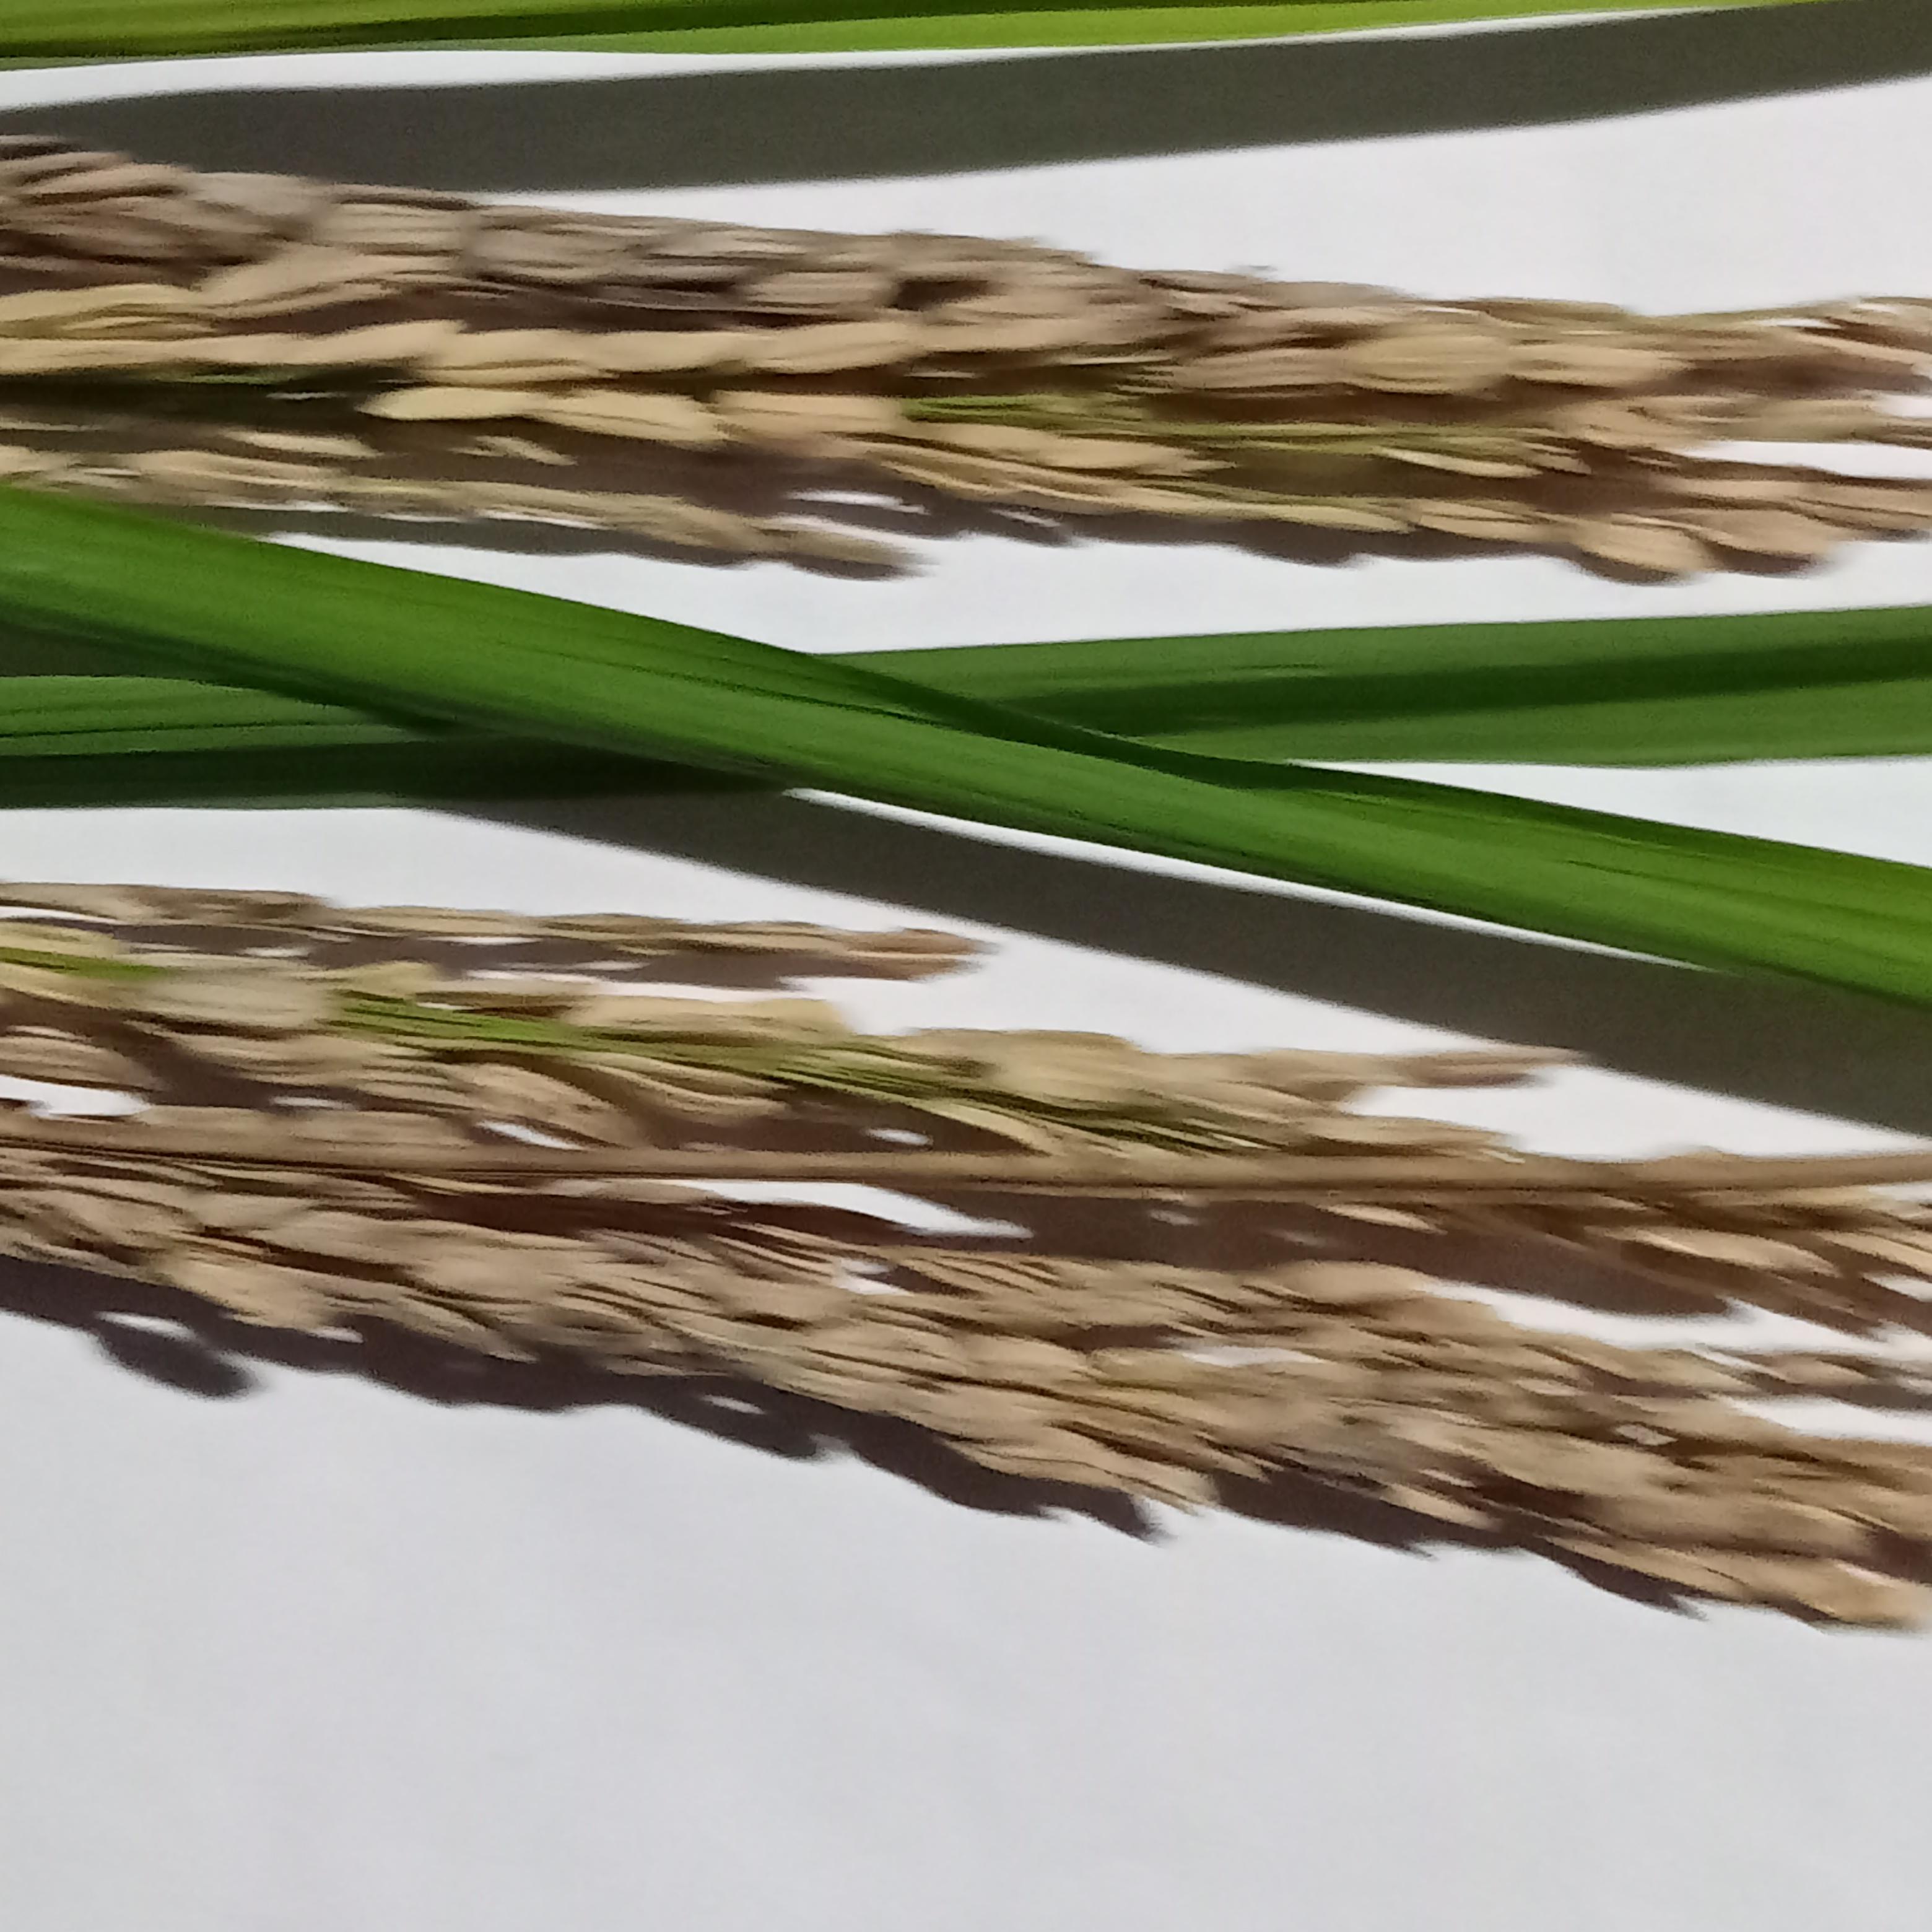
Label: Rice___Neck_Blast